Living River Siam

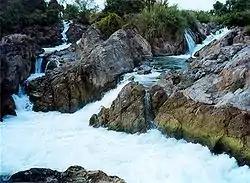
An example of the Mekong's rapids.

The Mekong River remained free of dams until 1993 because of its complex system of rapids which wreck boats, and the unusual monsoon season which reverses the course of some of its branches. In 2004, the Thai government made an agreement with China to open the river to commercial navigation by destroying rapids, which Thai Baan research had identified as important fish spawning grounds. On the Chinese side, dams were constructed. Living River Siam gathered additional Thai Baan surveys from 146 villagers in the Chiang Khong District, which determined that the blasting of rapids had made the river water unsuitable for drinking and bathing, washed away many local riverside gardens, and decimated the populations of local plants and fish. In response to the 2004 studies, the Thai government suspended blasting on one of the rapids, the Khon Pi Luang.